A Man Who Defies the World of BL

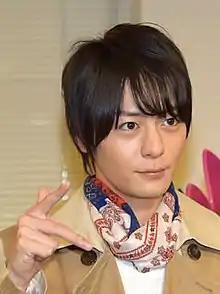
Atsuhiro Inukai (pictured in 2017) starred in the live-action drama adaptation.

A live-action television series adaptation was broadcast on February 18, 2021. The series will be airing weekly beginning on March 27, 2021 on CS TV Asahi Channel 1 at 9 PM, with simultaneous international broadcasts in South Korea, Taiwan, Thailand, Vietnam, the Philippines, Hong Kong, and Macao. It is directed by , with Izumi Kawasaki in charge of the scriptwriting and composing the music. Atsuhiro Inukai stars as the protagonist. Additional cast members include , Asahi Ito, Akihisa Shiono, Koji Kominami, Ryo Kitamura, , , , , Dish member , Shogo Hama, , Kyōya Honda, and . Enjin members Taiga Nakamoto and Ryono Kusachi were later announced as additional cast members. The show's theme song is "Bubble Love" by Da-ice, with Da-ice member Hayate Wada making a special appearance in the show. The opening theme song is "Ore wa Mob" performed by the main cast of the drama, credited as "Atsuhiro Inukai with LoveBoys."